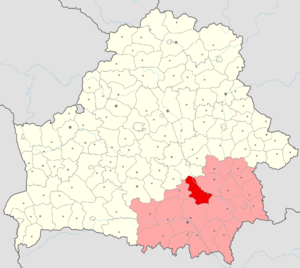
Le raïon de Svetlahorsk ou raïon de Svetlogorsk est une subdivision de la voblast de Homiel ou Gomel, en Biélorussie. Son centre administratif est la ville de Svetlahorsk.